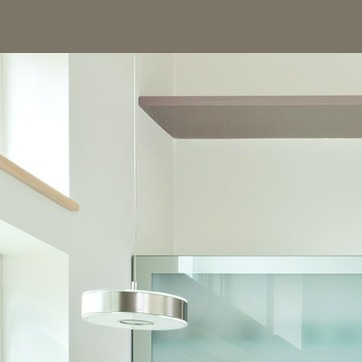
Material: painted